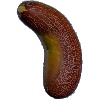
Label: Cucumber Ripe 1